Dagim

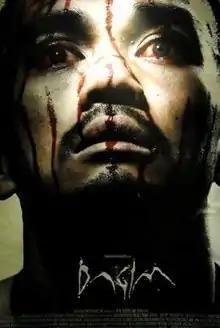
Release poster

Dagim is a 2010 Filipino horror film directed by Joaquin Pedro Valdes, starring Marc Abaya, Martin del Rosario, Rita Iringan and Samuel Quintana. The film is one of seven finalists in the Cinema One Originals for 2010.